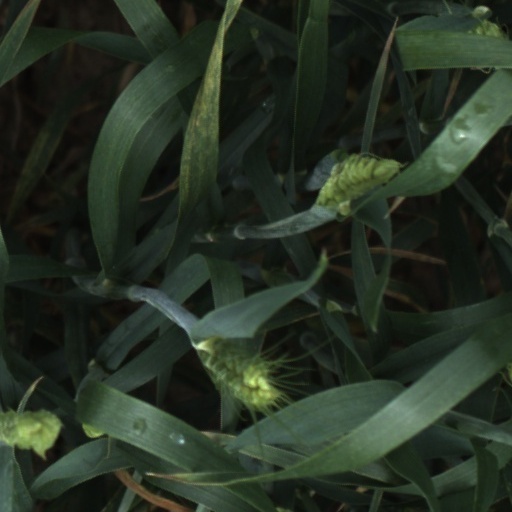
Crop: wheat